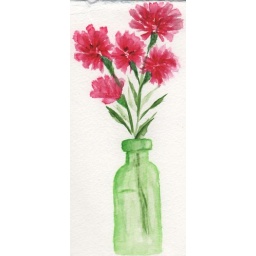
flowers in glass